Gideon Byamugisha

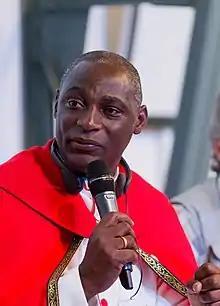

Reverend Canon Gideon Byamugisha (born 1959) is an Anglican priest in Uganda with a parish outside of Kampala. In 1992, he became the first religious leader in Africa to publicly announce that he was HIV positive. In 2009, Byamugisha received the 26th annual Niwano Peace Prize "in recognition of his work to uphold the dignity and human rights of people living with HIV/AIDS".